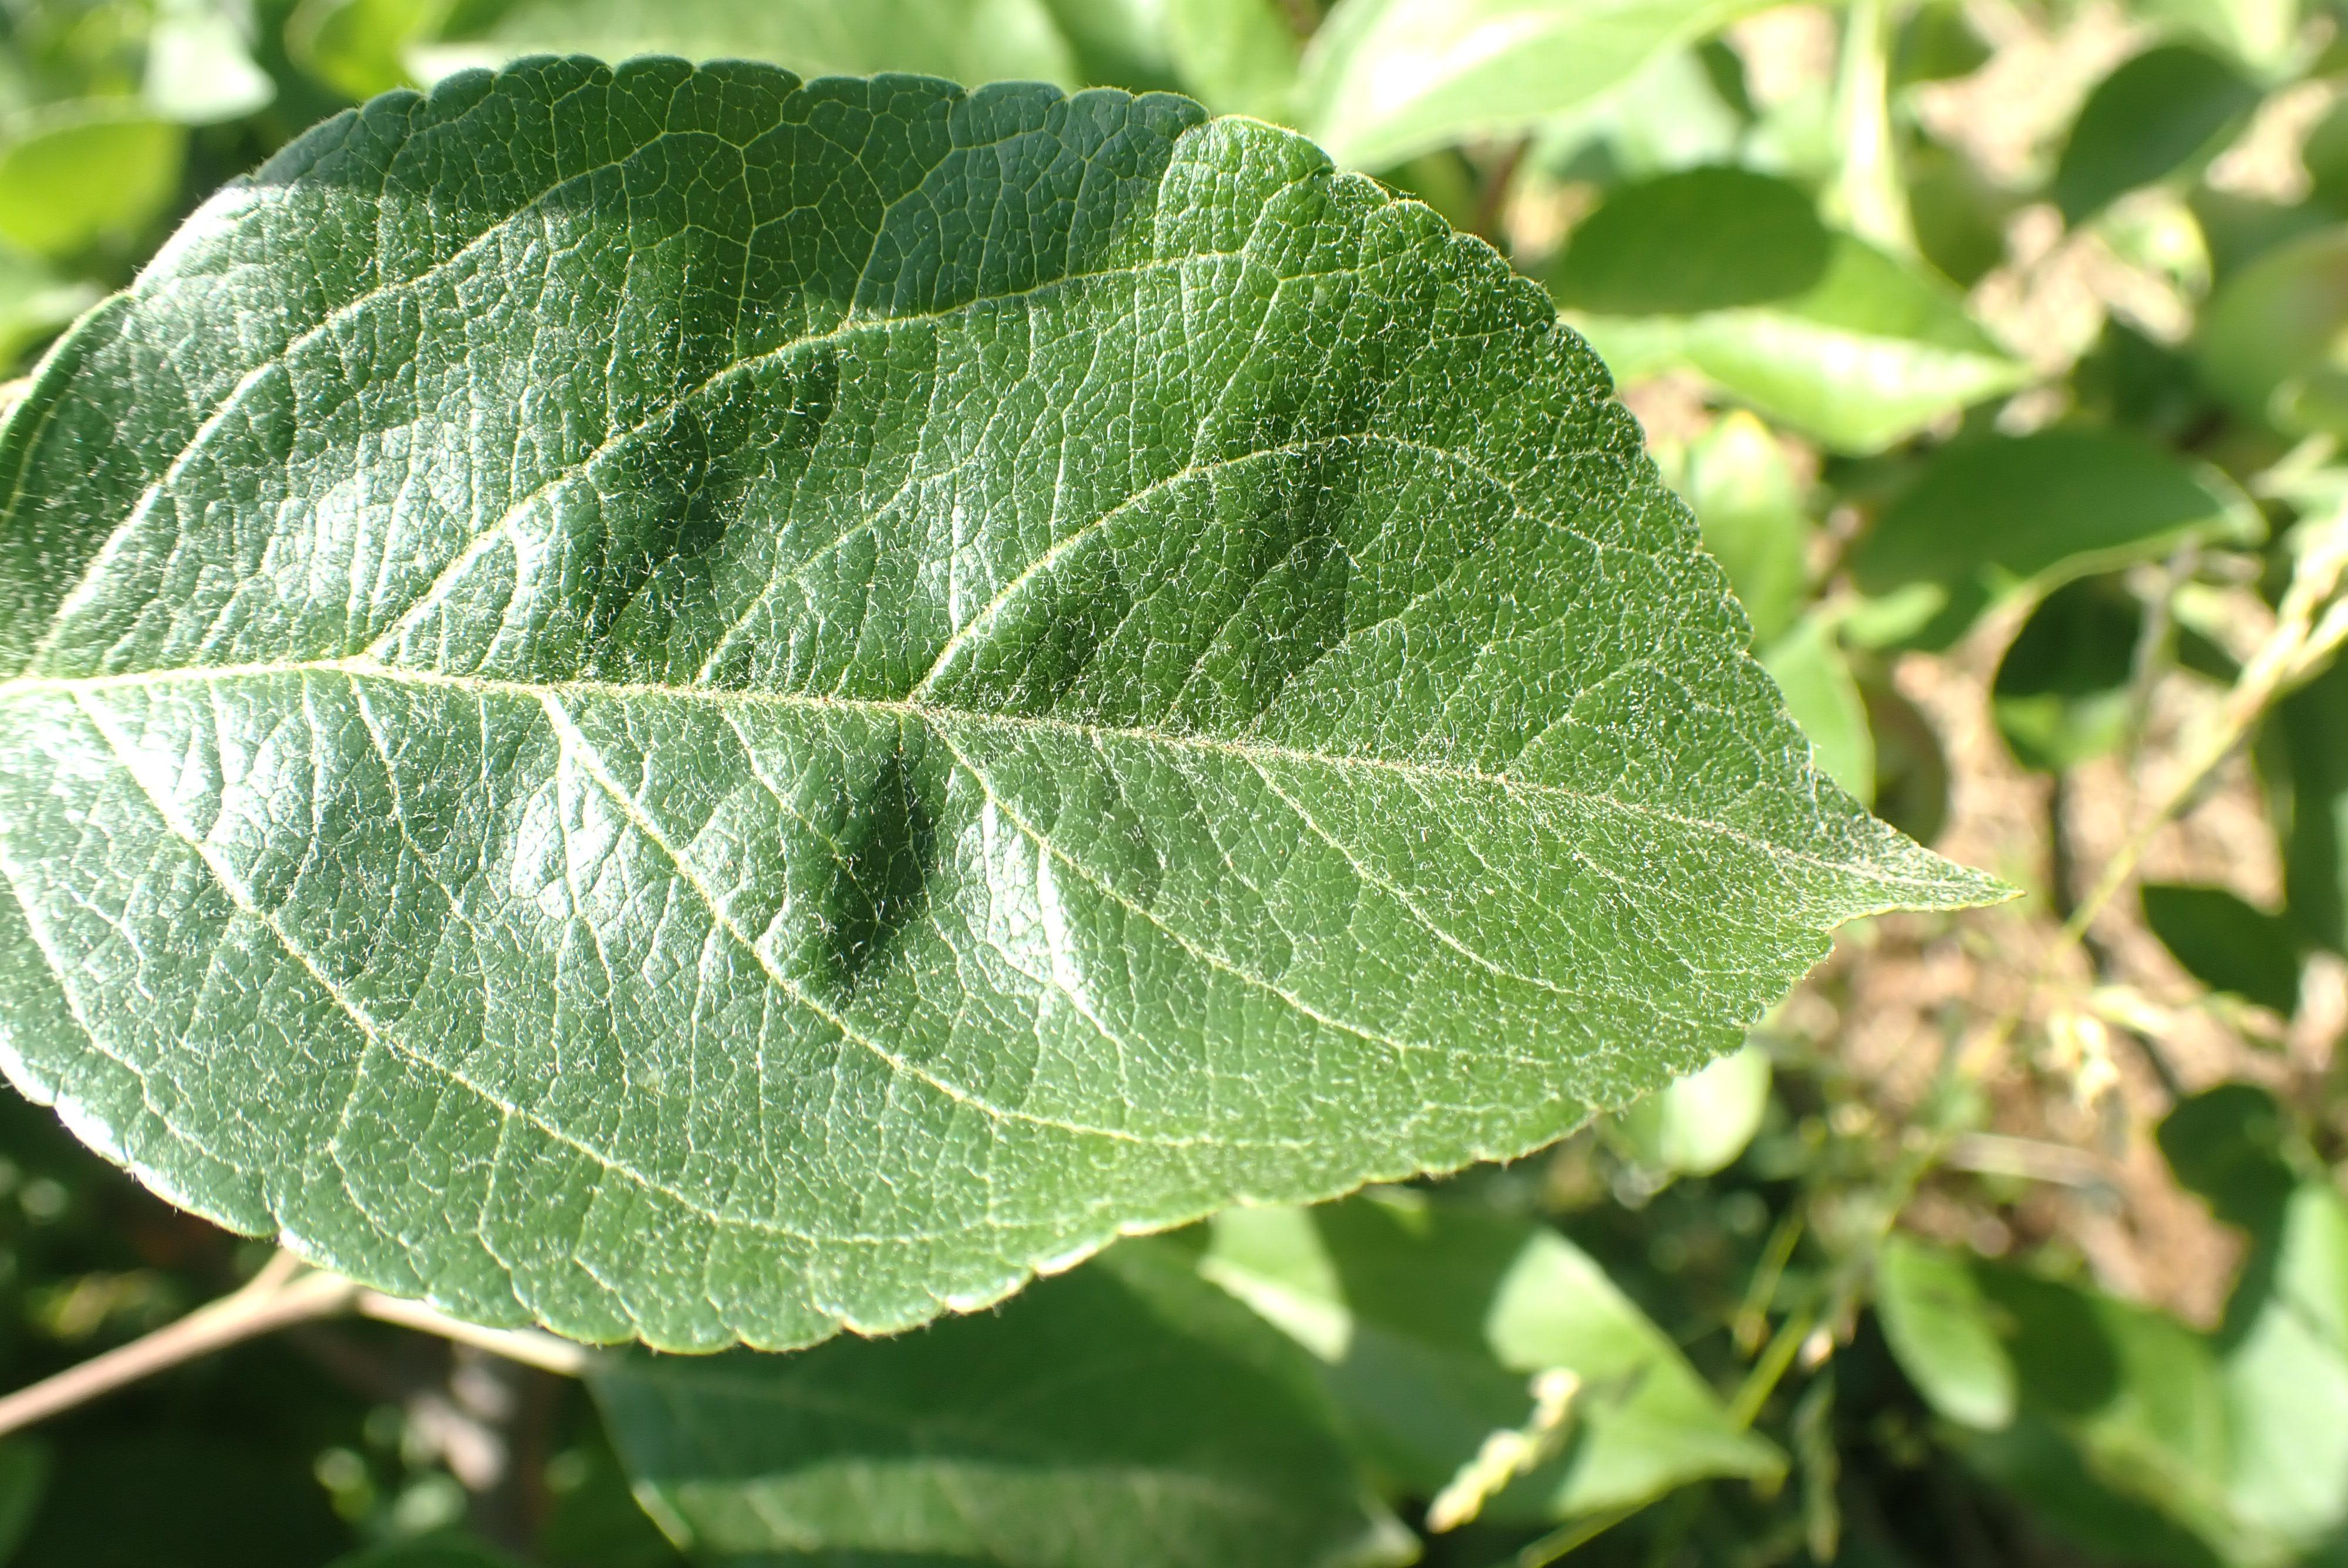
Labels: healthy